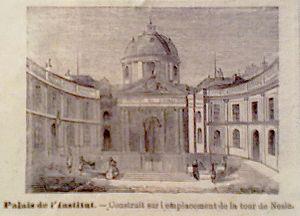
Fontaine de l'Institut (détruite), quai de Conti (Paris, 6e arrond) - Gravure de petite taille dans un journal du début du XIXe siècle. Anonyme.
La fontaine de l'Institut est une ancienne fontaine de Paris, édifiée en 1811 sur la place devant l'Institut de France et qui a été démantelée en 1865.
Les fontaines du décret de Saint-Cloud sont un ensemble de quinze fontaines de Paris, en France, dont la construction est décidée par Napoléon Iᵉʳ en mai 1806.